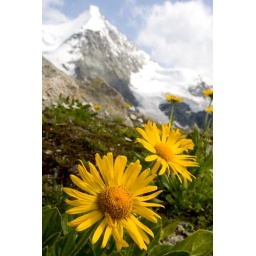
huge flowers in front of huge mountain